Greccio

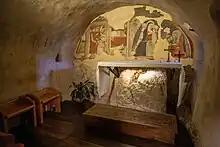
The chapel of the first living nativity scene located in the Sanctuary of Greccio

The Hermitage of Greccio Sanctuary is one of the four shrines erected by Saint Francis of Assisi in the Sacred Valley, along with the Sanctuary of Fonte Colombo, the Sanctuary of the Forest, and the convent of Poggio Bustone. Francis presented the first living Nativity scene in a nearby cave in December 1223.